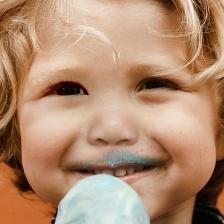
Label: faces